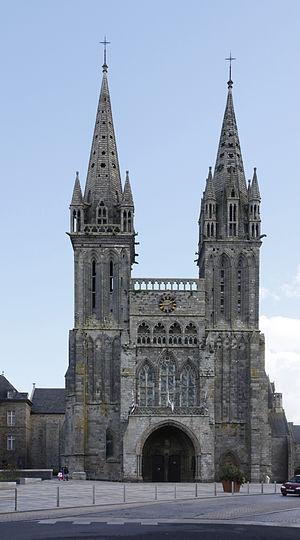
Saint-Pol-de-Léon [sɛ̃ pɔl də leɔ̃] est une commune française du département du Finistère, en région Bretagne.